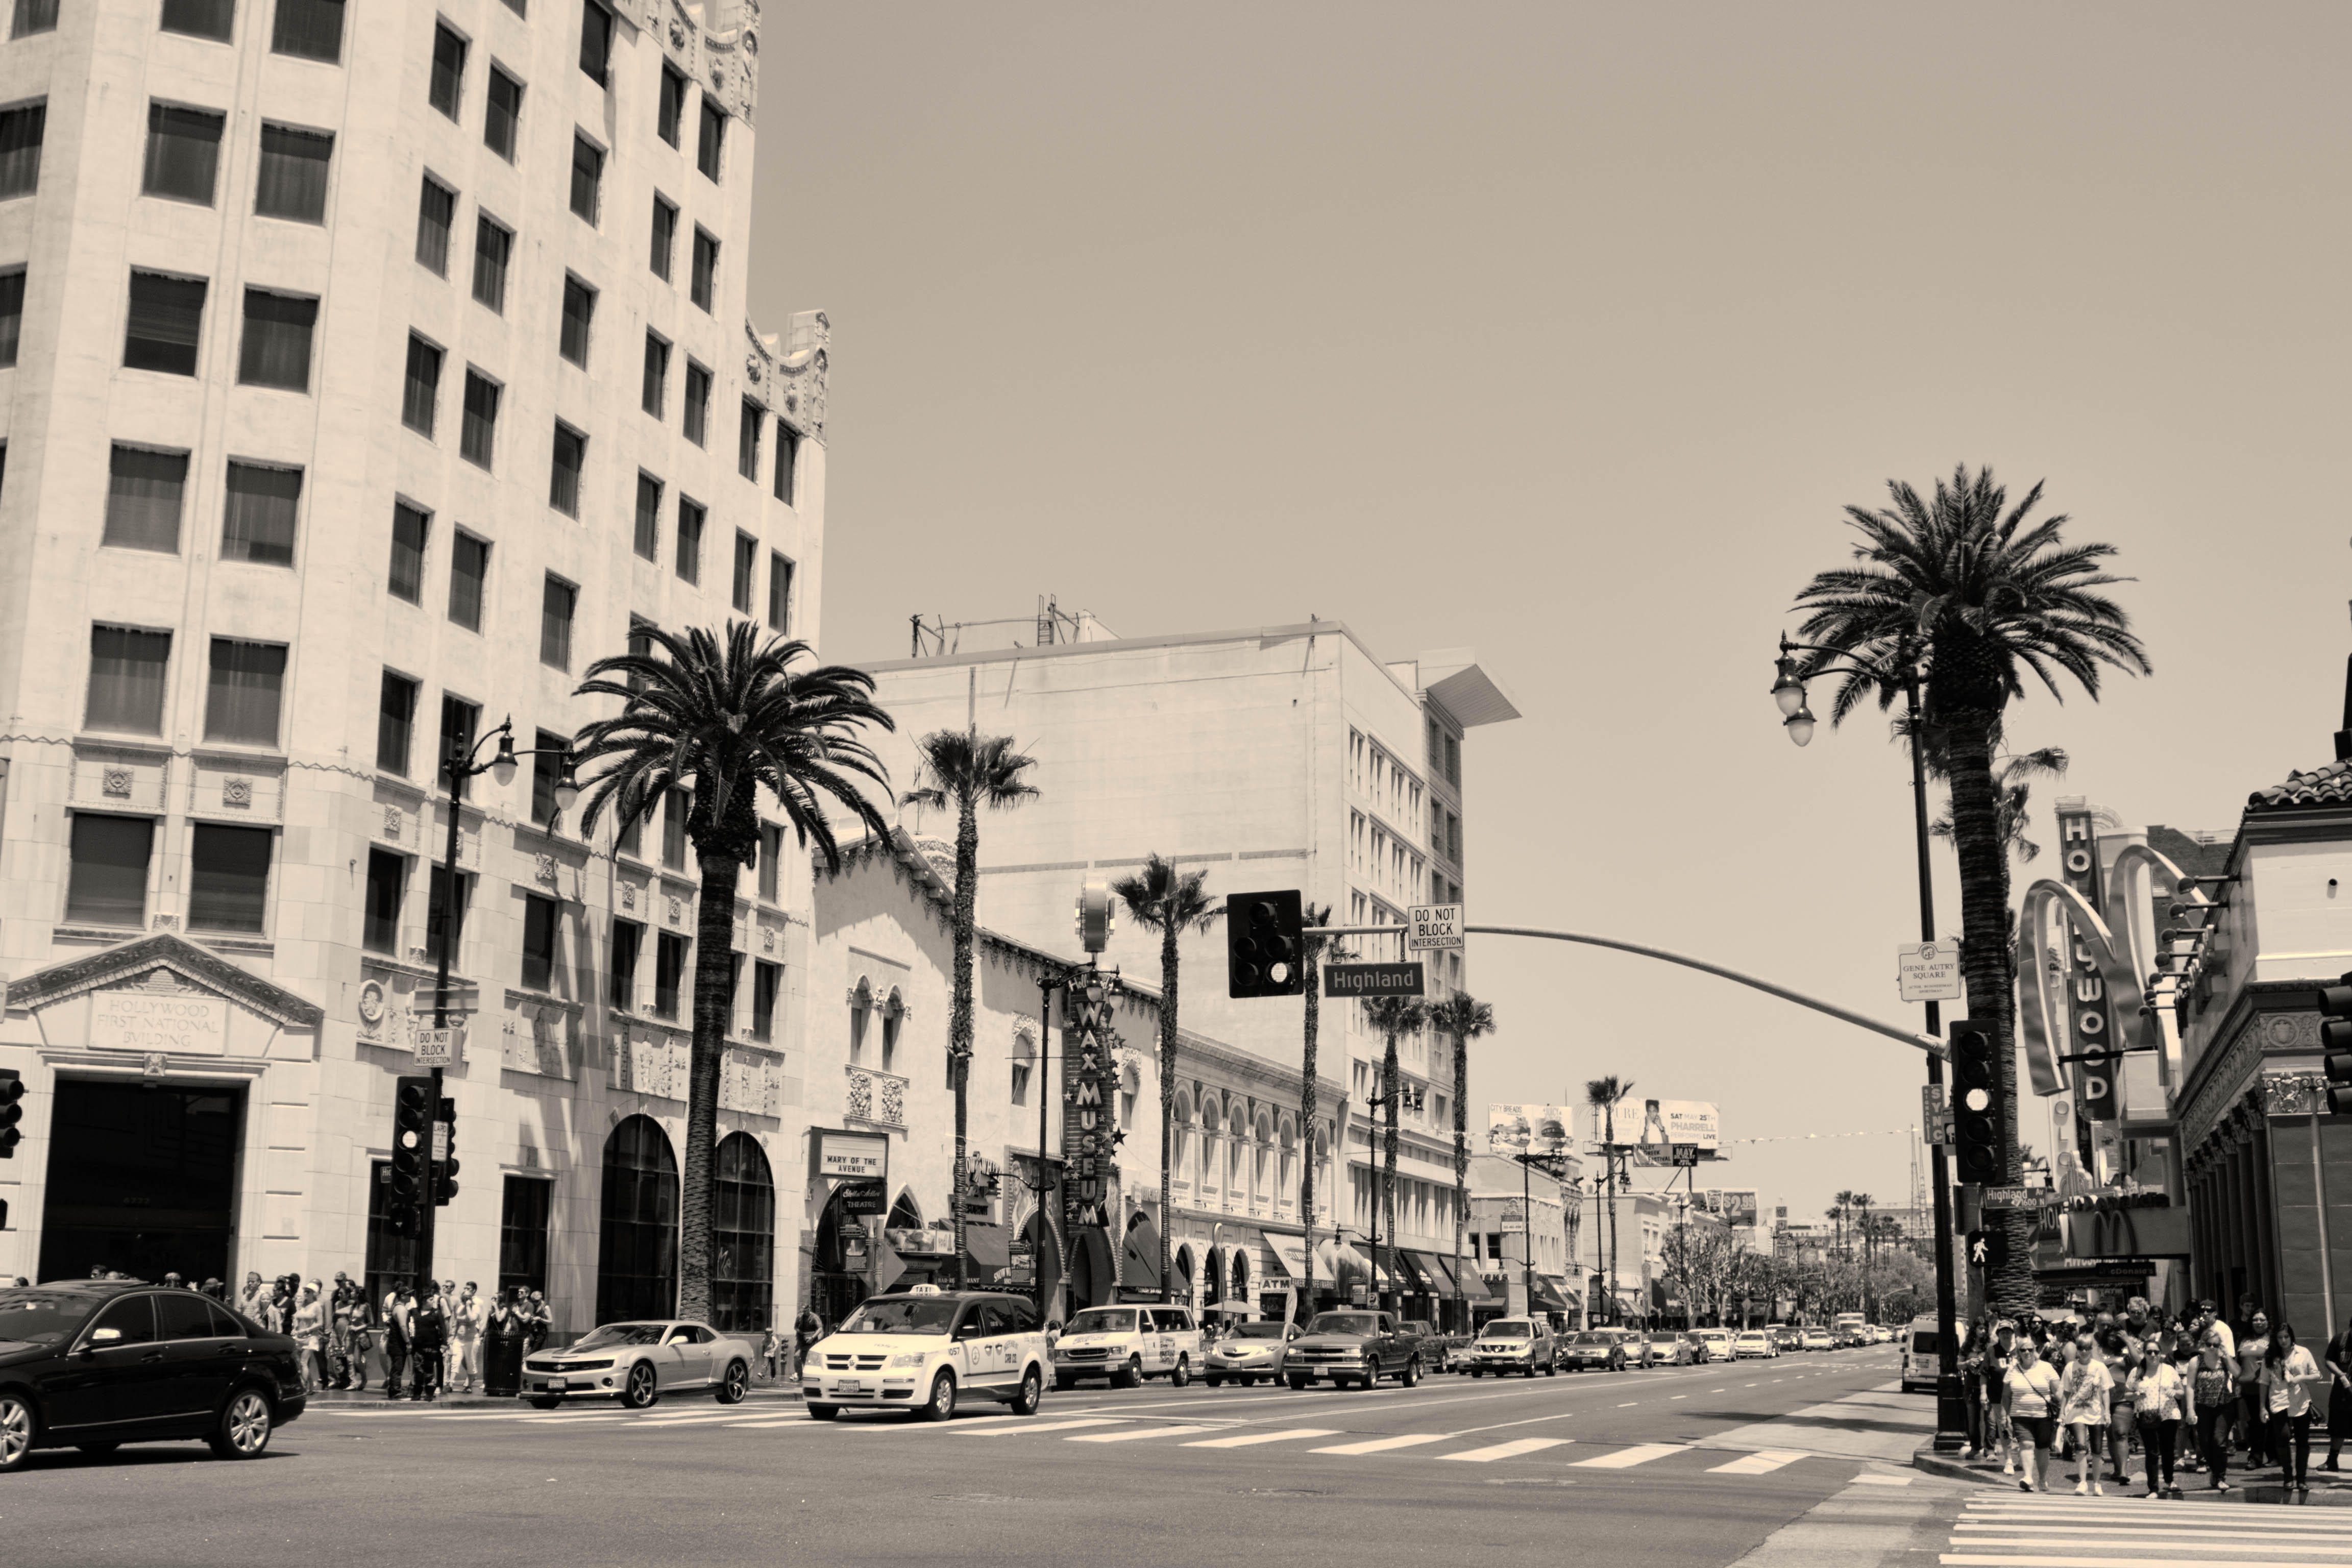
black and white, architecture, road, skyline, street, town, city, skyscraper, cityscape, downtown, landmark, monochrome, tower block, blackandwhite, la, infrastructure, town square, losangeles, metropolis, neighbourhood, urban area, monochrome photography, human settlement